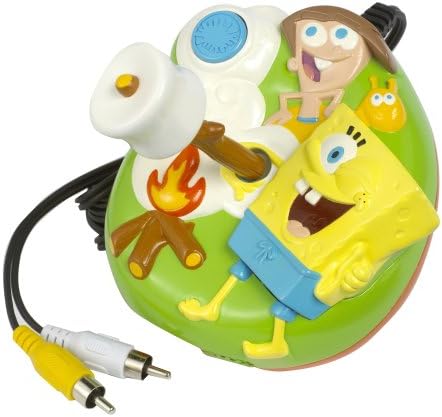
Jakks Nicktoons 2 TV Game
Category: Toys & Games
From the Manufacturer Your favorite summer camp activities are being enjoyed by the Nicktoons gang. SpongeBob, Timmy, Danny and Waffle compete in five fun-filled events in the great outdoors. Run through the wilderness in the Camp Trail Marathon, take the plunge into the lake on the Rope Swing Toss, raise the mast for Sail Boat Racing, creep through the woods and catch your friends in Flashlight Tag and soak your fellow campers with water balloons in the Cabin Assault. Medals will be awarded, but everyone's a winner when water balloons are involved!
Features: Simply plug it into your TV, and you're ready to play! | Rated E for everyone | Joystick with built-in video game featuring your favorite characters | Plugs into the A/C jacks on your TV | Requires 4 AA batteries (not included)